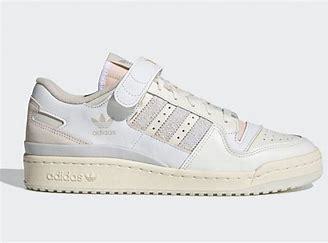
Brand: Adidas
Model: Forum 84